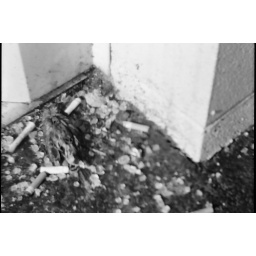
Poor dead bird surrounded by rock salt and cigarette butts.